Burgundian School

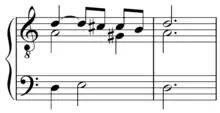
Burgundian cadence on D; note the parallel fourths between upper voices.

Burgundian composers favored secular forms, at least while they worked in Burgundian lands; much sacred music survives, especially from those composers who spent time in Italy, for example in the papal choir. The most prominent secular forms used by the Burgundians were the four "formes fixes" (rondeau, ballade, virelai, and bergerette), all generically known as chansons. Of the four, the rondeau was by far the most popular; at any rate more rondeaux have survived than any other form. Most of the rondeaux were in three voices, and in French, though there are a few in other languages. In most of the rondeaux, the uppermost voice (the "superius") was texted, and the other voices were most likely played by instruments. The bergerette was developed by the Burgundians themselves; it was like a virelai, but shorter, having only one stanza.